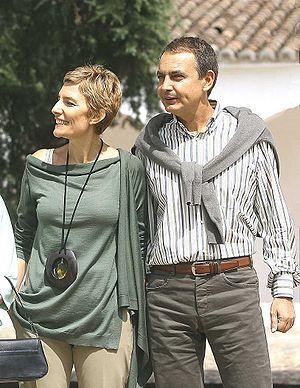
Sonsoles Espinosa Díaz est une chanteuse espagnole. Elle est l'épouse de José Luis Rodríguez Zapatero.